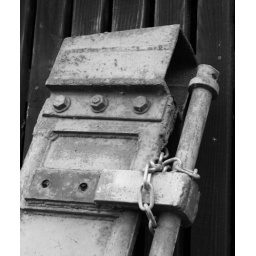
A rusty canal boat rudder, seen beside the Leeds and Liverpool Canal.